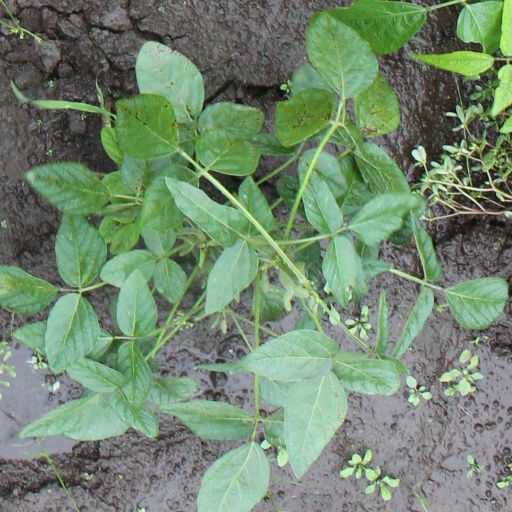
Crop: soybean